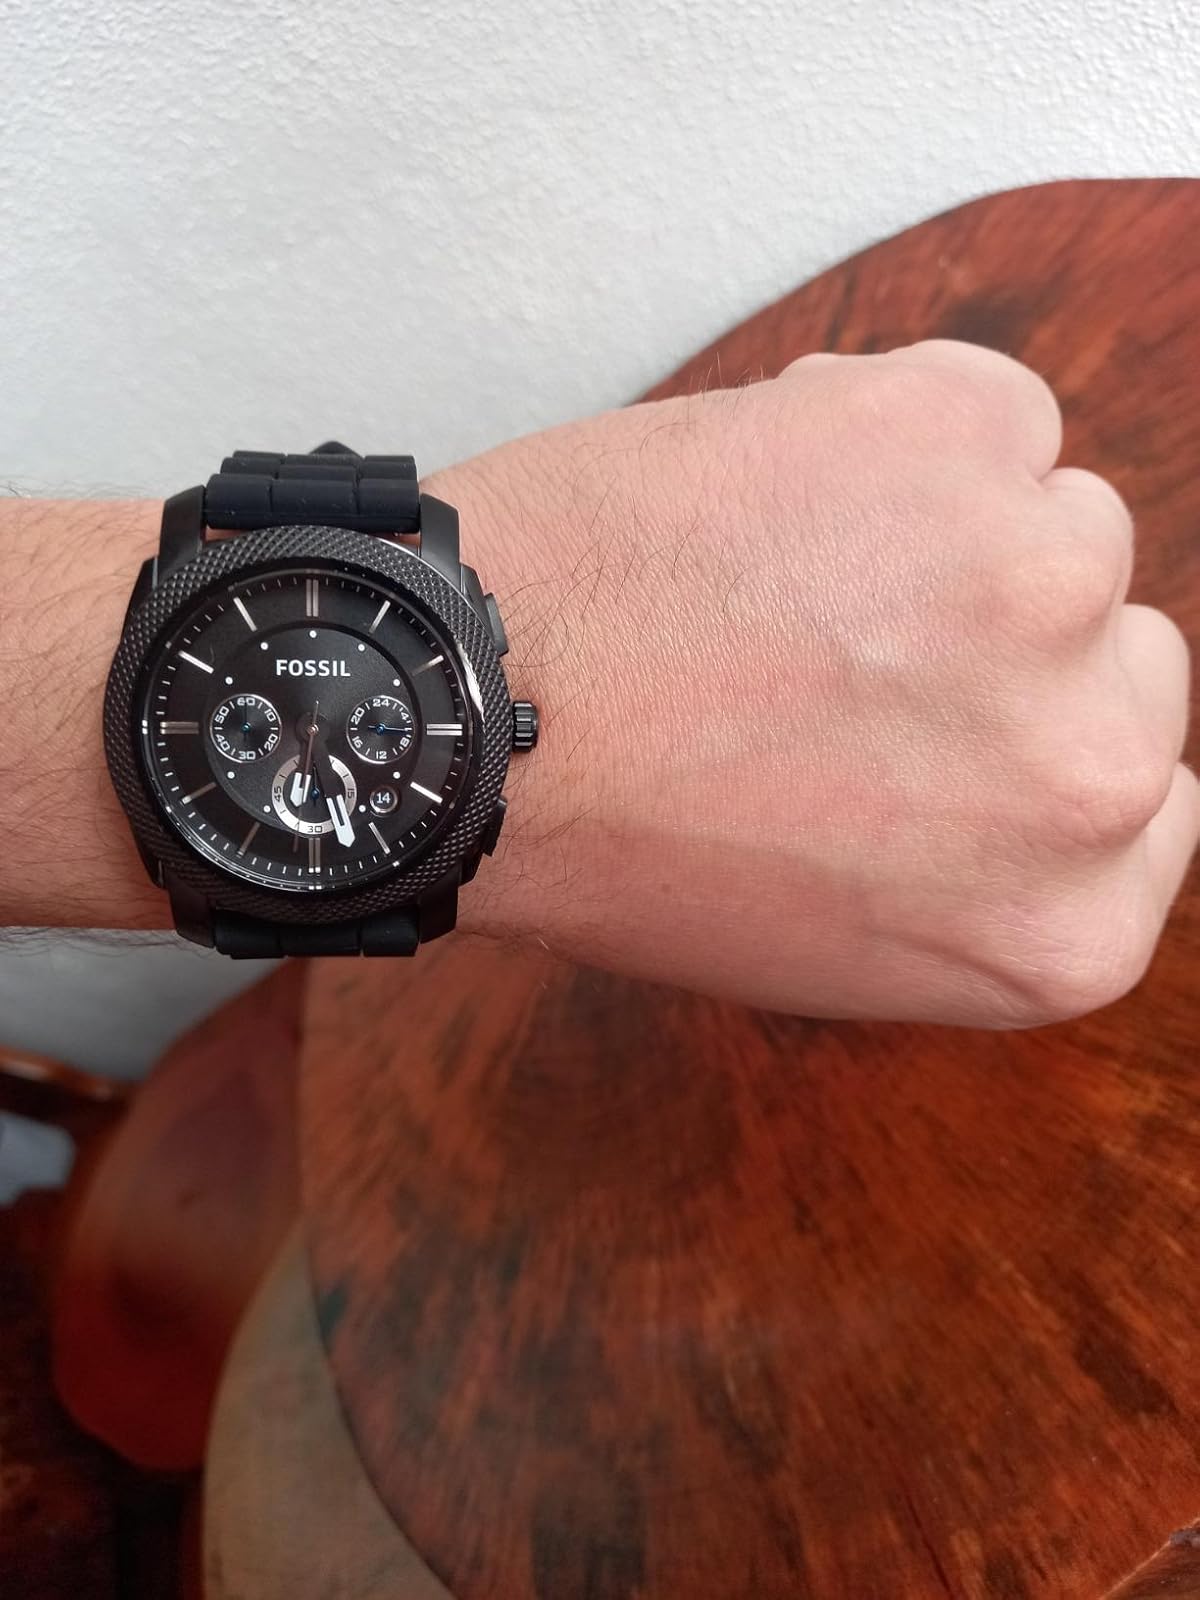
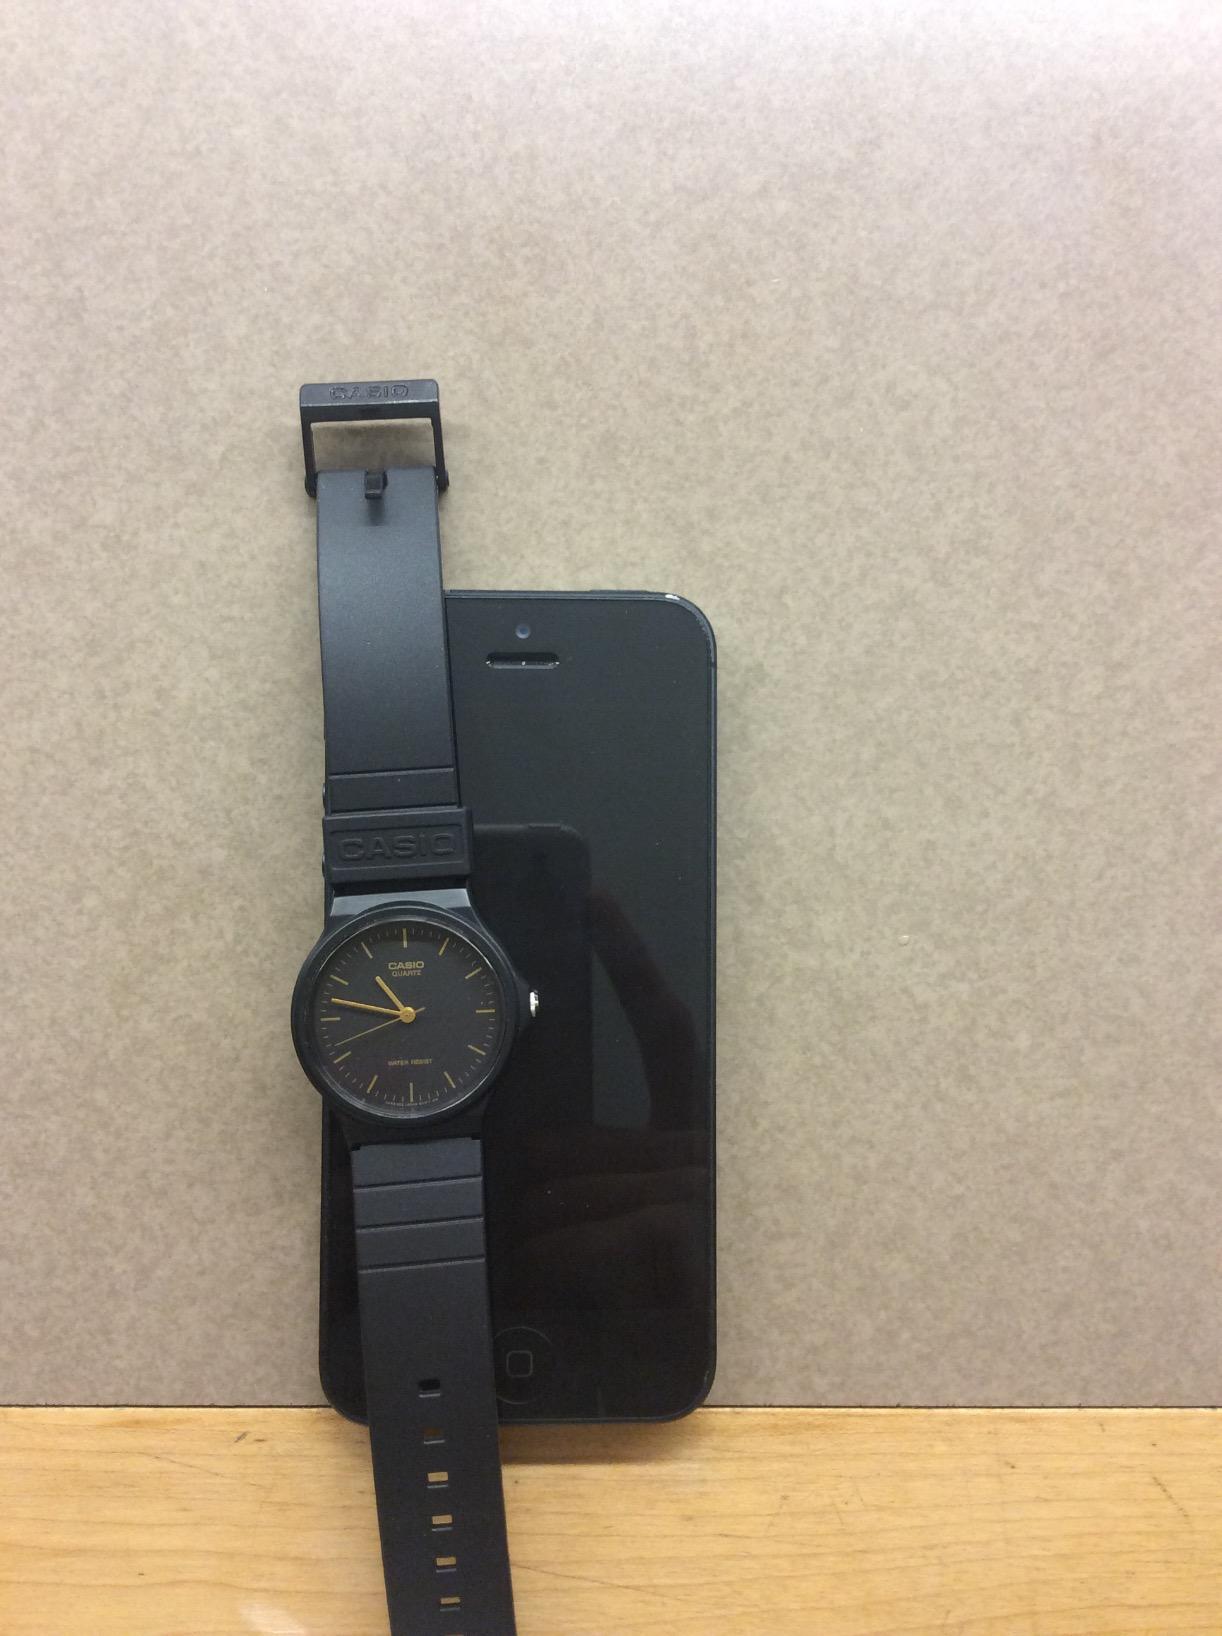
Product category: accessories_watch
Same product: no